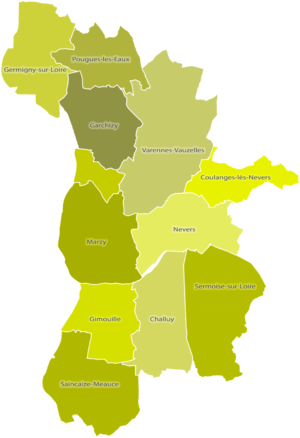
Territoire de Nevers Agglomération - Communes
La communauté d'agglomération de Nevers est une communauté d'agglomération française, située dans le département de la Nièvre et la région Bourgogne-Franche-Comté.
Les lignes de bus de Nevers desservent les douze communes de la communauté d'agglomération de Nevers.
Le réseau de bus Taneo couvre le territoire de la ville de Nevers et des douze autres communes de Nevers Agglomération, établissement public de coopération intercommunale assurant la gestion et le financement de ce réseau dans le cadre de ses compétences obligatoires.